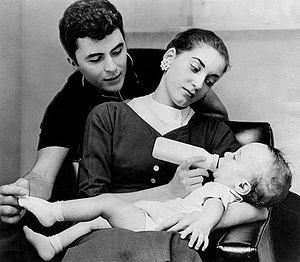
Melrose Place, ou Place Melrose au Québec, est un feuilleton télévisé américain constitué de 226 épisodes dont deux épisodes de 90 minutes et 224 épisodes de 42 minutes. Il a été créé par Darren Star et diffusé entre le 8 juillet 1992 et le 24 mai 1999 sur le réseau FOX. C'est une série dérivée de Beverly Hills 90210, elle a ensuite donné naissance à son propre spin-off Models Inc. et à un remake, Melrose Place : Nouvelle Génération.